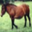
Label: horse